Ecology of the Rocky Mountains

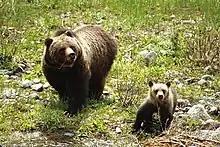
Grizzly bear and cub in the Shoshone National Forest, Wyoming

The coniferous and deciduous forests of North America have long been the home of bald eagles. Bald eagle populations are now recovering after years of hunting, habitat destruction, and pesticide-induced deaths. In the early 1970s, Colorado had just one breeding pair of bald eagles but by 1993 biologists counted 19 breeding pairs. In Wyoming nesting attempts increased from 20 in 1978 to 42 in 1988. The bald eagle has